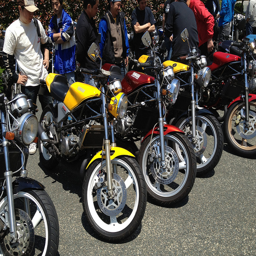
A line of motorcycles are lined up in front of their owners.
A row of parked motorcycles sitting on top of pavement.
A couple of spectators standing behind a row of motorcycles.
People looking at motorcycles parked in a row.
some yellow and red motorcycles are parked in a row and some people